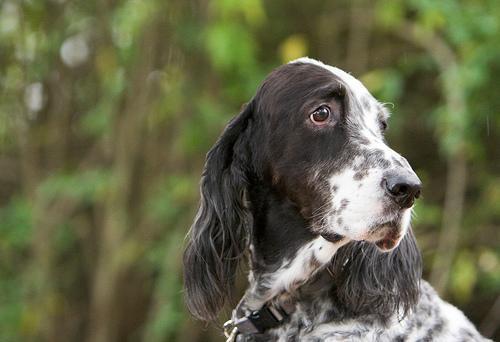
english setter